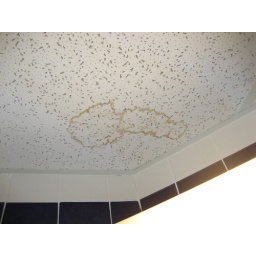
I just discovered here in my office's bathroom that there is a penis-shaped water stain on the ceiling.